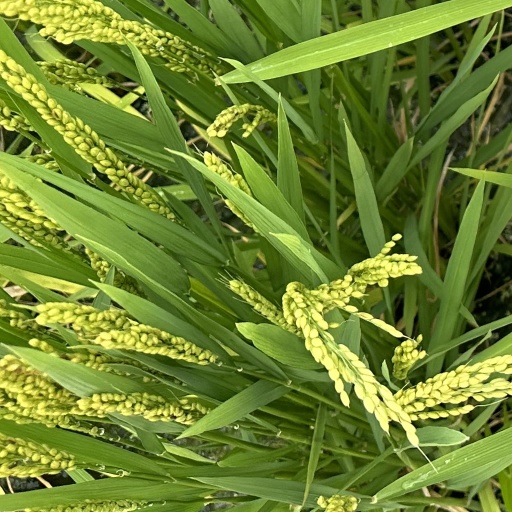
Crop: rice